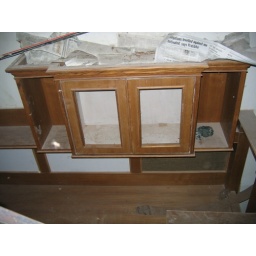
computer table under the steps